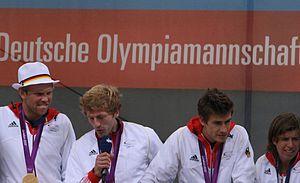
Florian Fuchs, né le 10 novembre 1991 à Hambourg, est un joueur de hockey sur gazon allemand. Il a remporté le titre olympique lors des Jeux olympiques d'été de 2012 qui se sont déroulés à Londres.